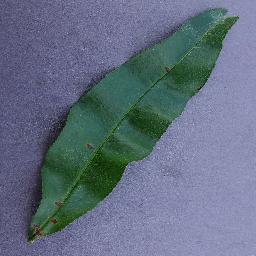
Label: Peach___Bacterial_spot